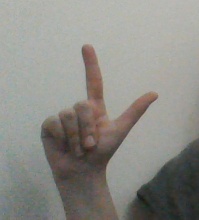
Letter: laam